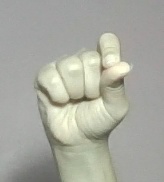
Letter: fa